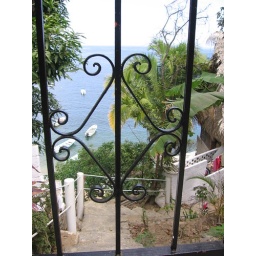
Yelapa's town curves up the side of a hill over the ocean - this is a view from one of the roads